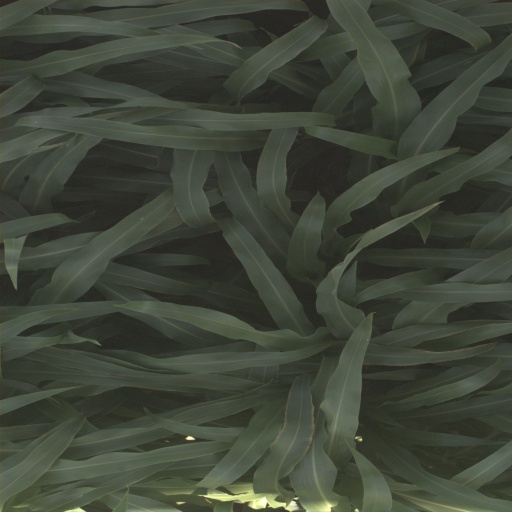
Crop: sorghum